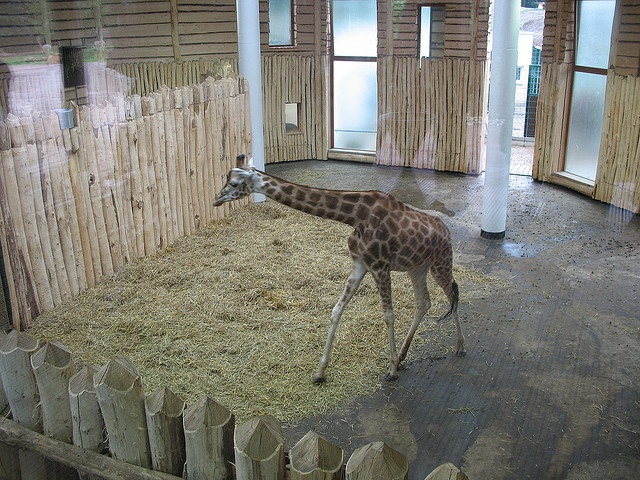
A giraffe inside of an exhibit indoors walking on some hay.
A baby giraffe standing in its pen with hay all around it.
a giraffe walking around a fenced off area
A giraffe all alone in a closed in fence.
An indoor area with hay on the ground and wooden fences and walls around a giraffe.